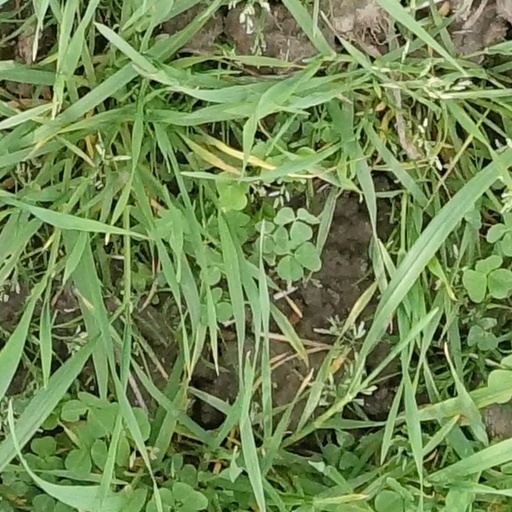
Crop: wheat